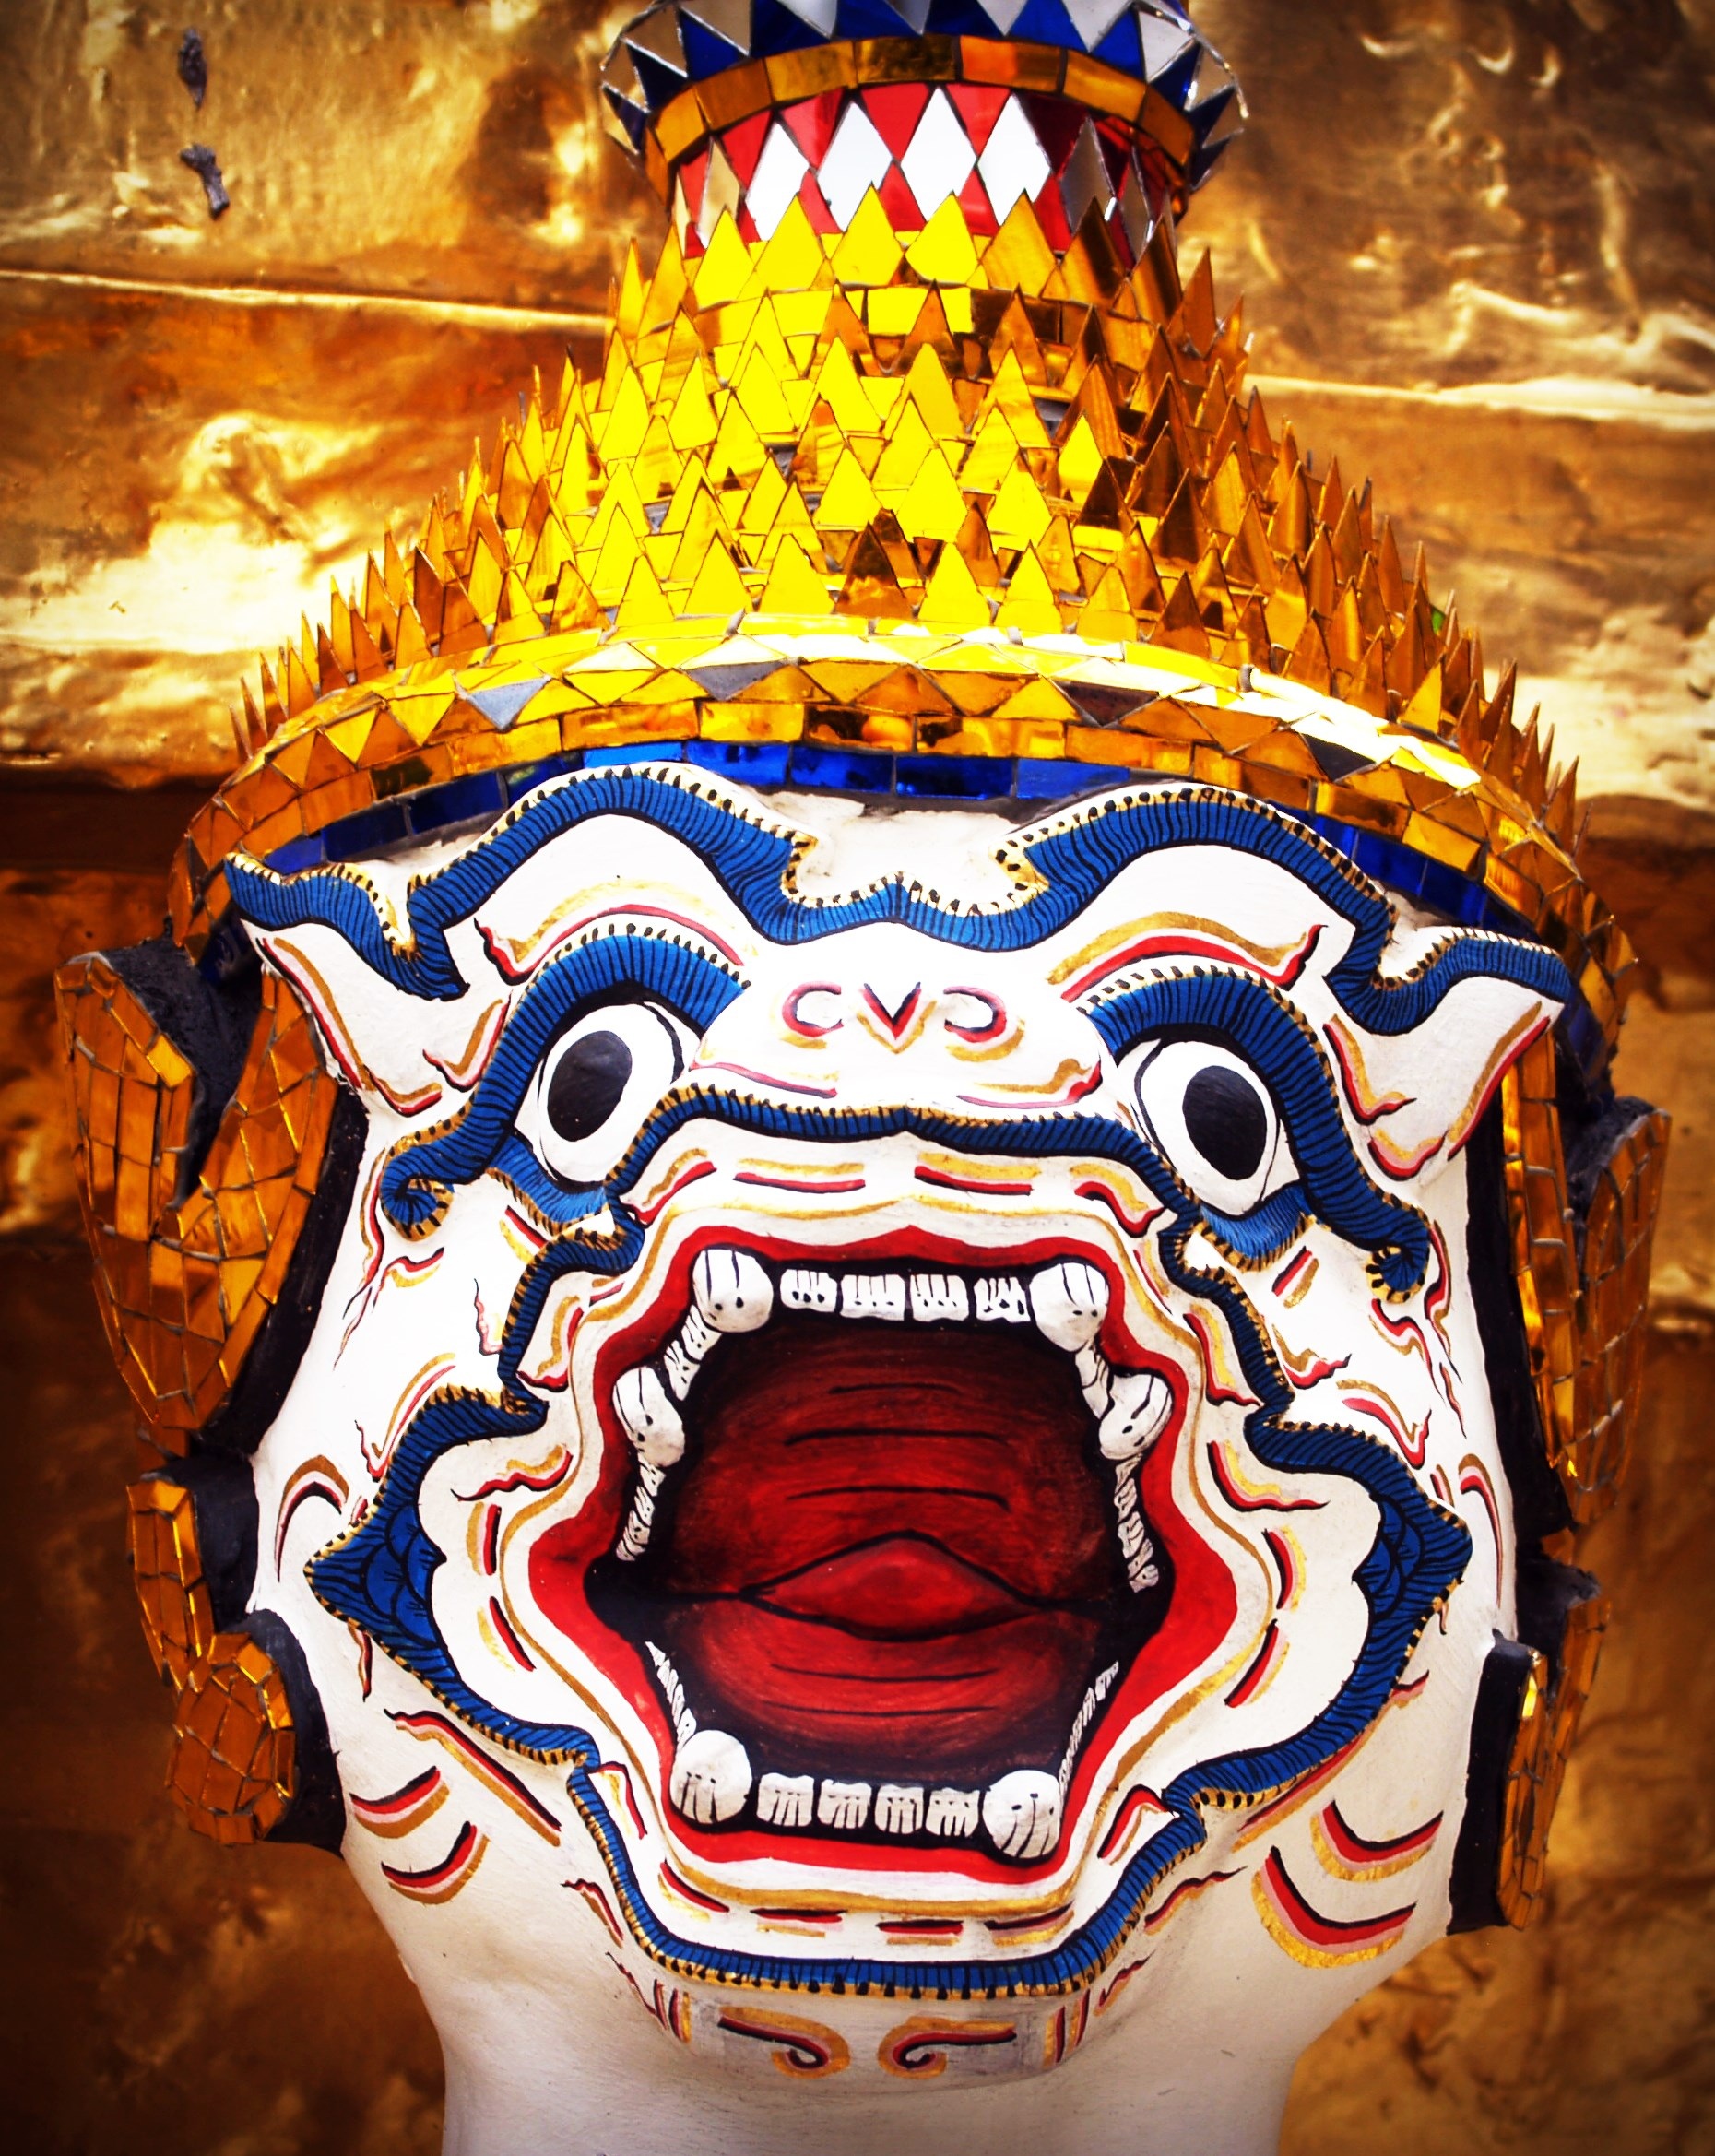
architecture, white, isolated, asian, statue, green, color, ancient, thailand, ramayana, face, sculpture, art, background, illustration, design, temple, giant, bangkok, body, guard, ten, warrior, ravana, rattanakosin